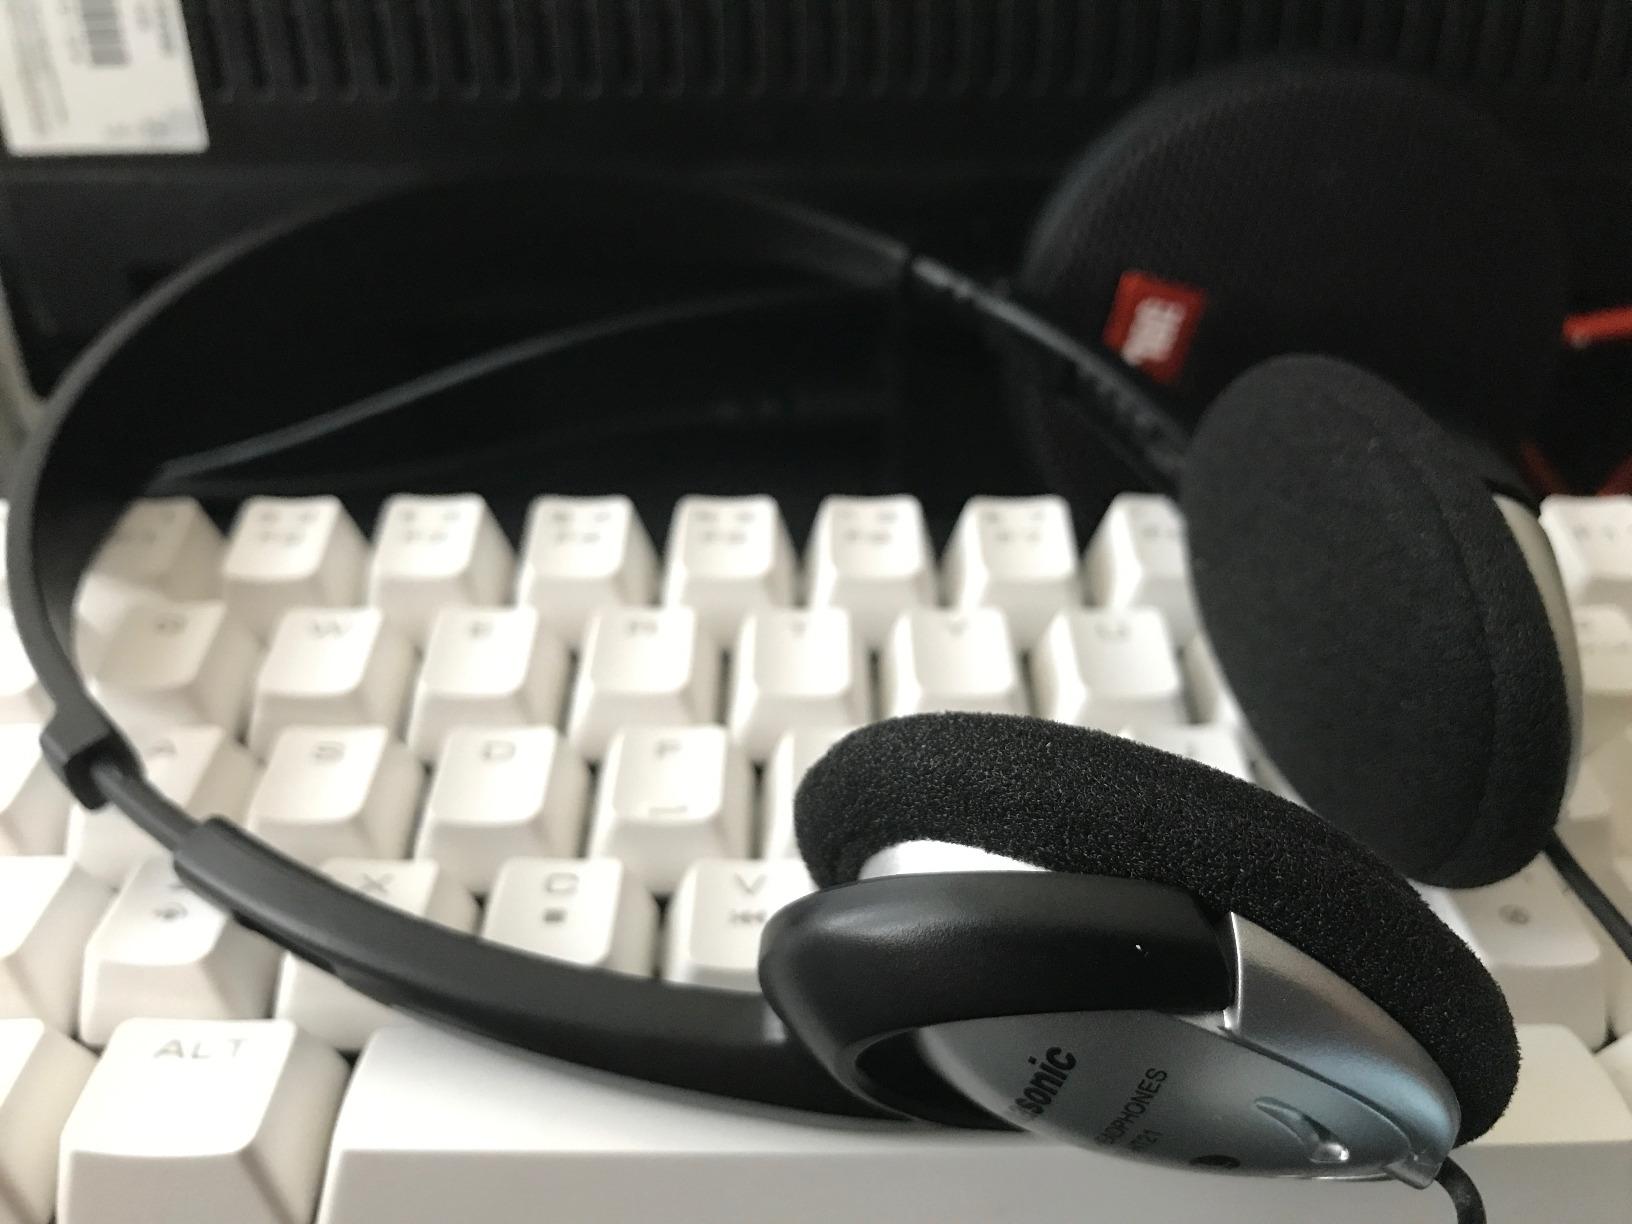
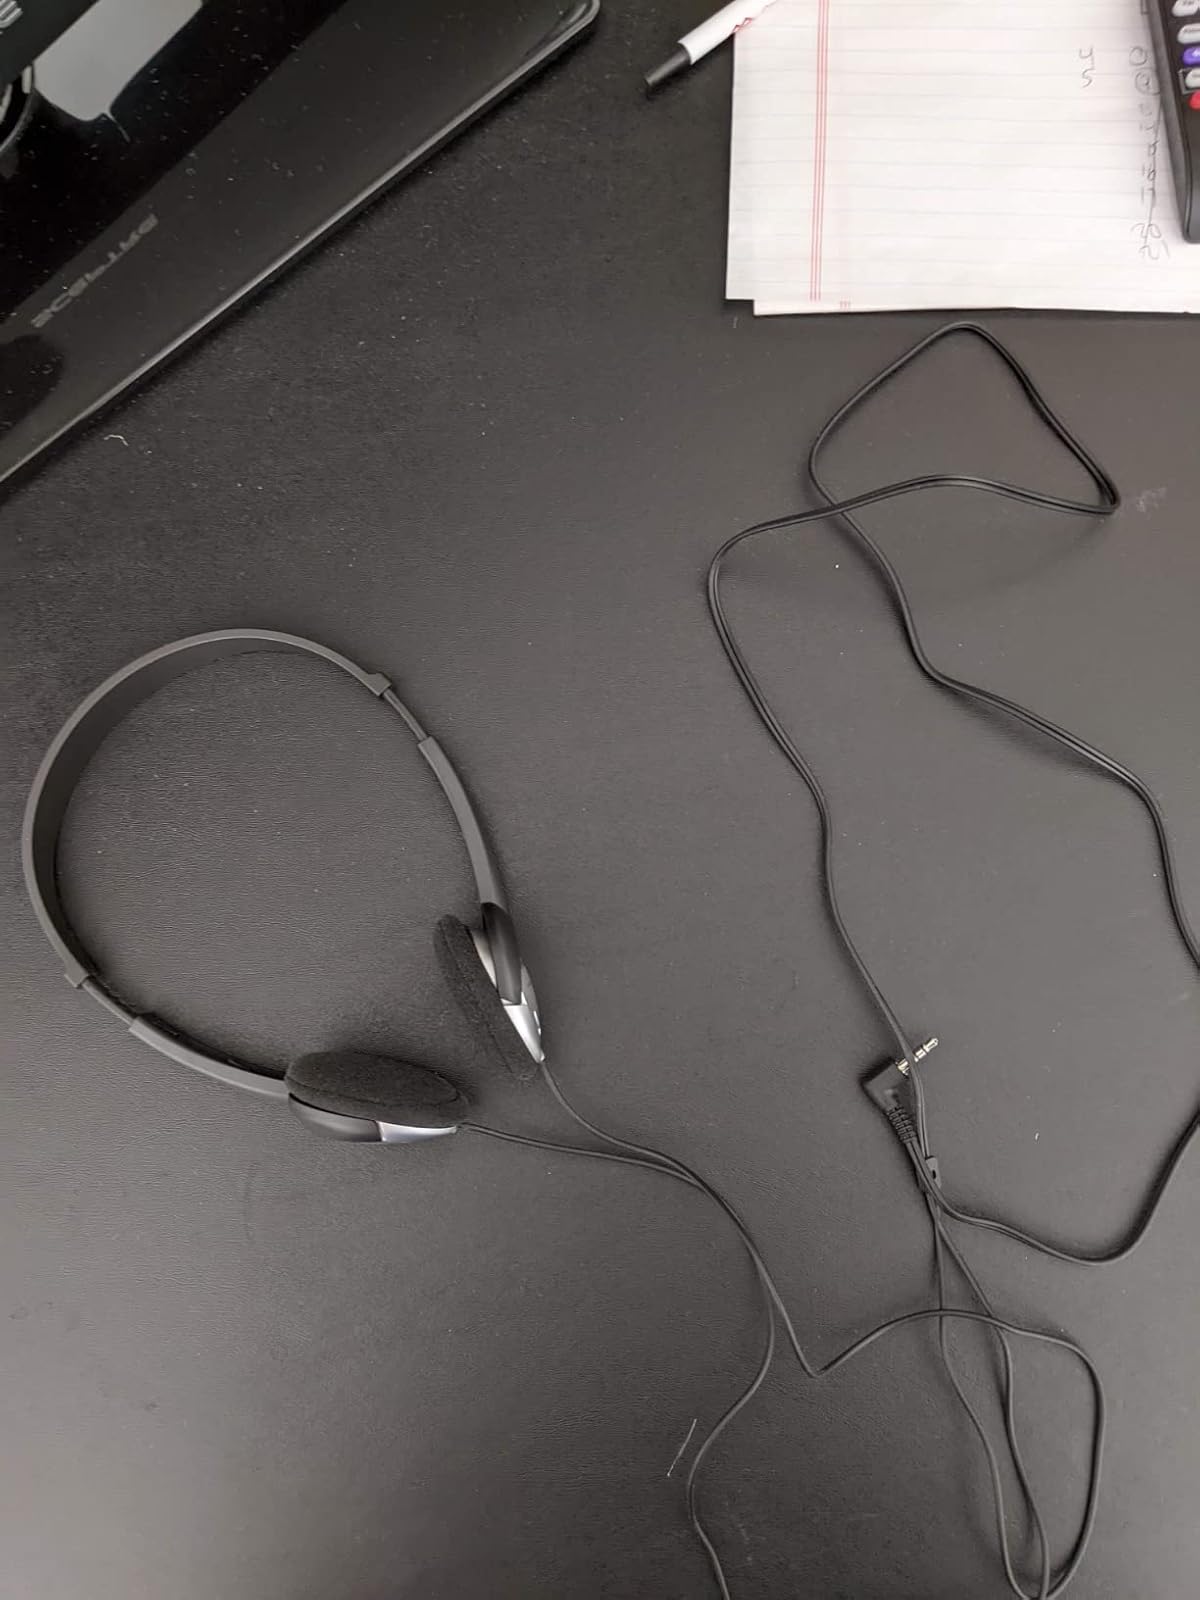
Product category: headphones
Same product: yes